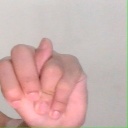
अक्षर: न